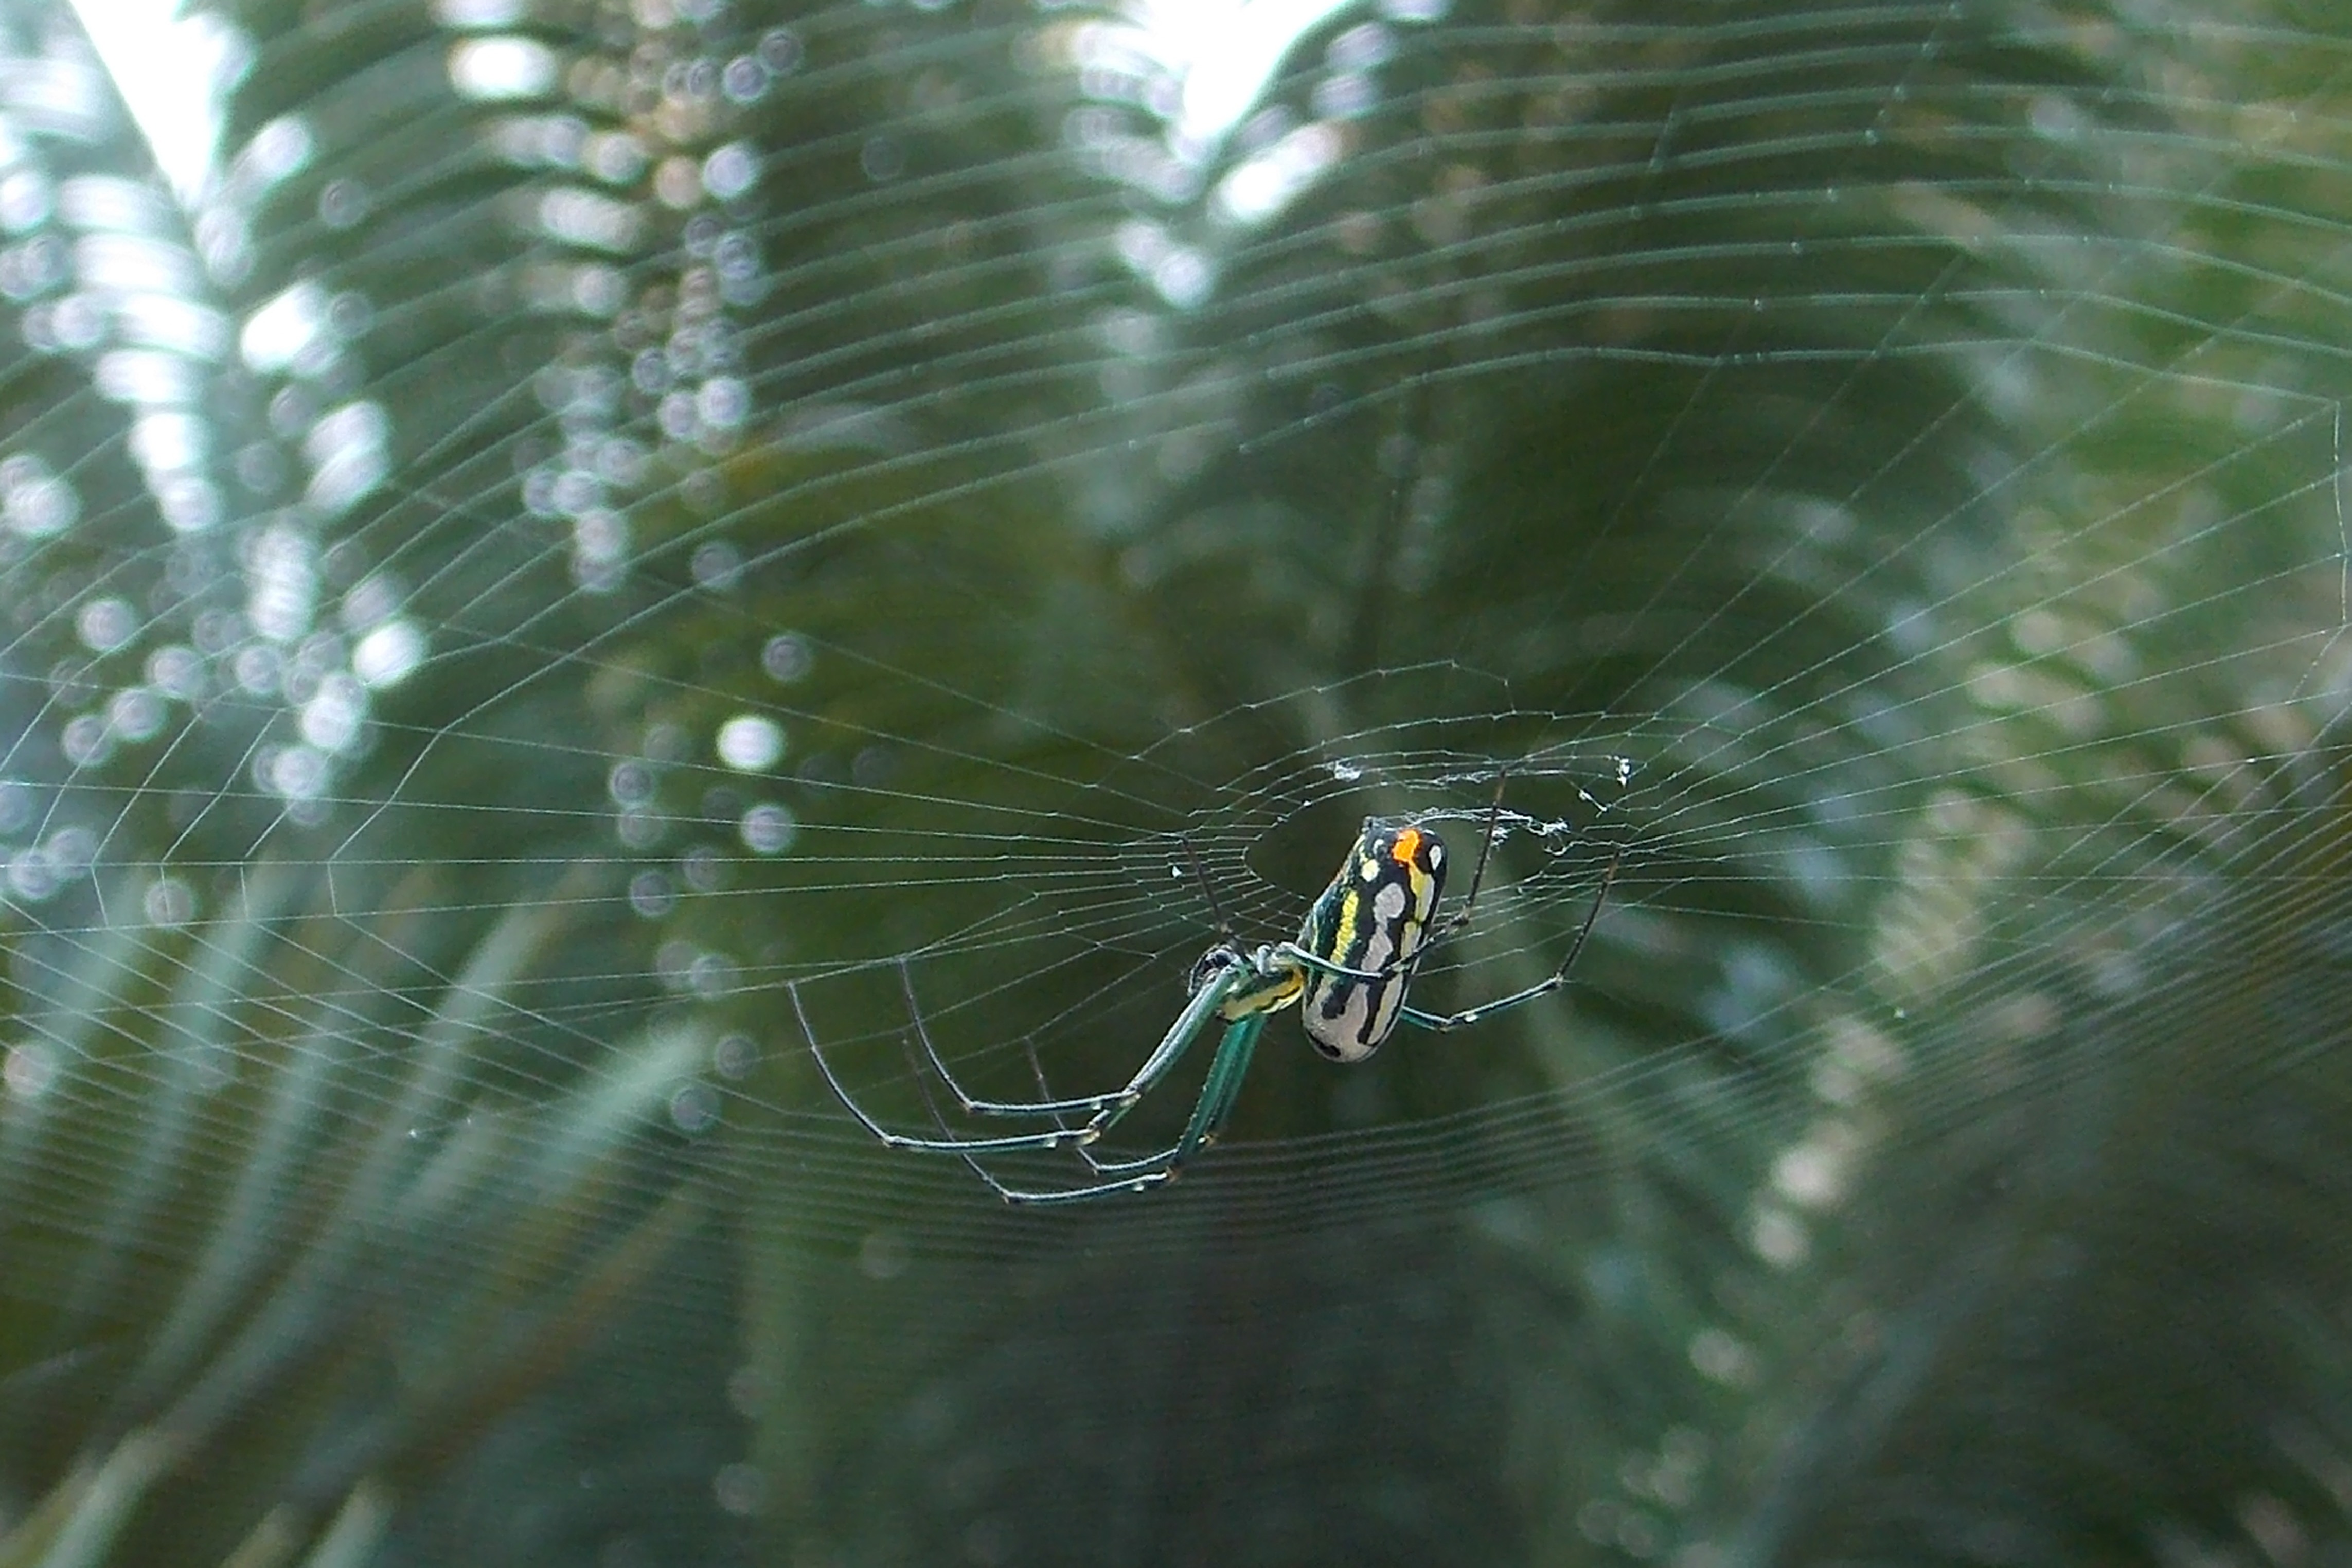
water, nature, dew, web, green, insect, biology, fauna, material, invertebrate, spider web, close up, spider, arachnid, approach, moisture, macro photography, arthropod